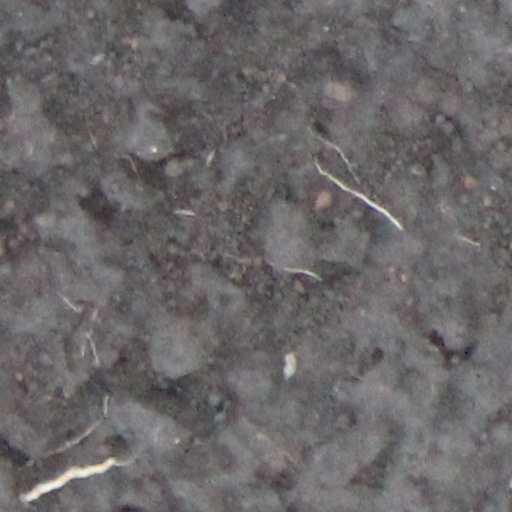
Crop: wheat